George E. Blake

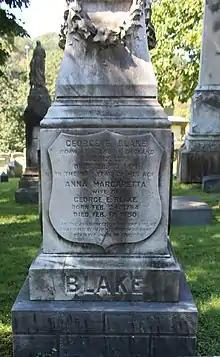
George E. Blake tombstone in Laurel Hill Cemetery

At his death, in his 95th year, Blake was hailed as the oldest publisher in the United States, save and except Lee & Walker, a Philadelphia-based music publisher that had been in existence since 1773. George W. Lee (d. 1875) and Julius Walker (d. 1857) founded their firm in 1848 by acquiring the publishing firm of George Willig (1764–1851), for whom they both once worked. In 1794, George Willig had taken over the firm of Möller & Capron — John Christopher Möller & — which was founded in 1773 as the first music publisher in the United States.